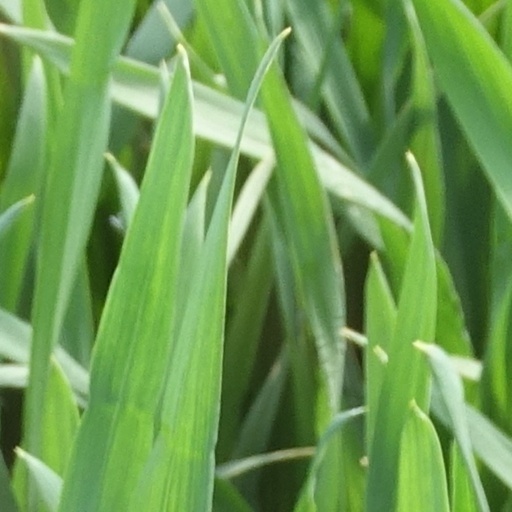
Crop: wheat